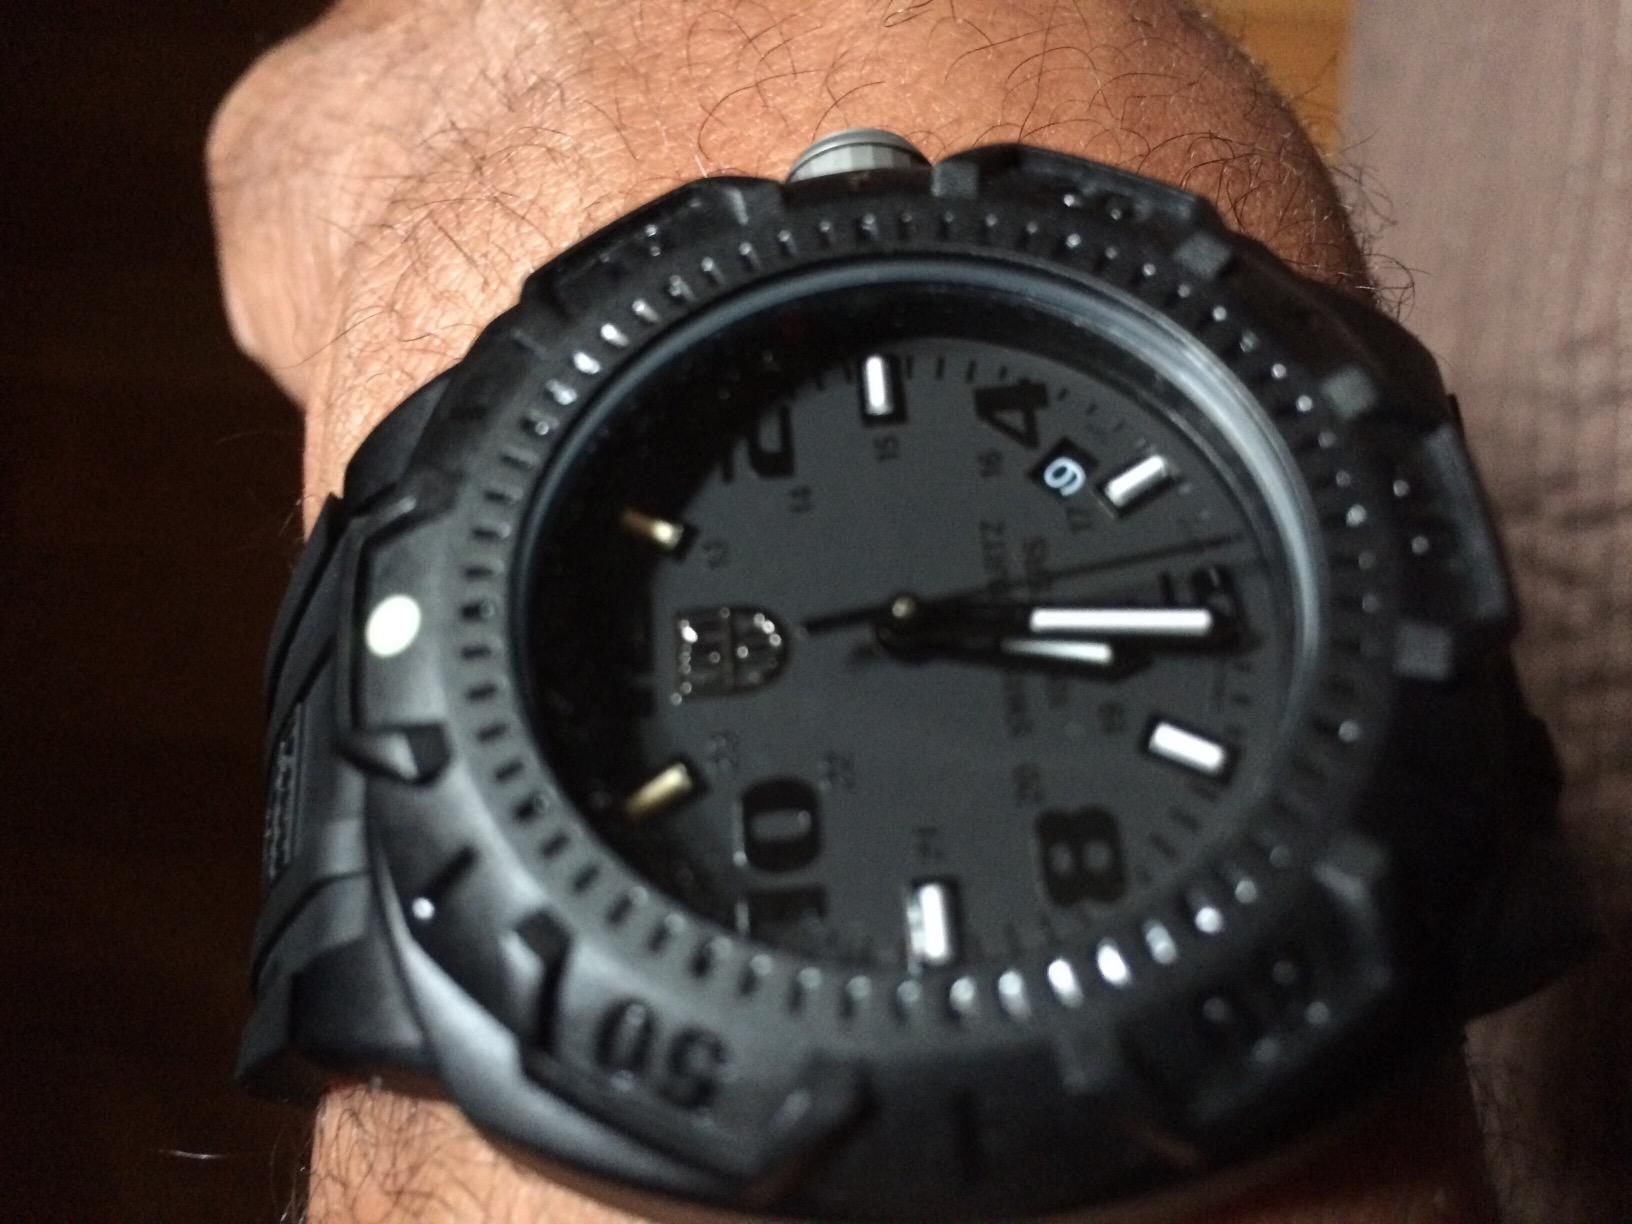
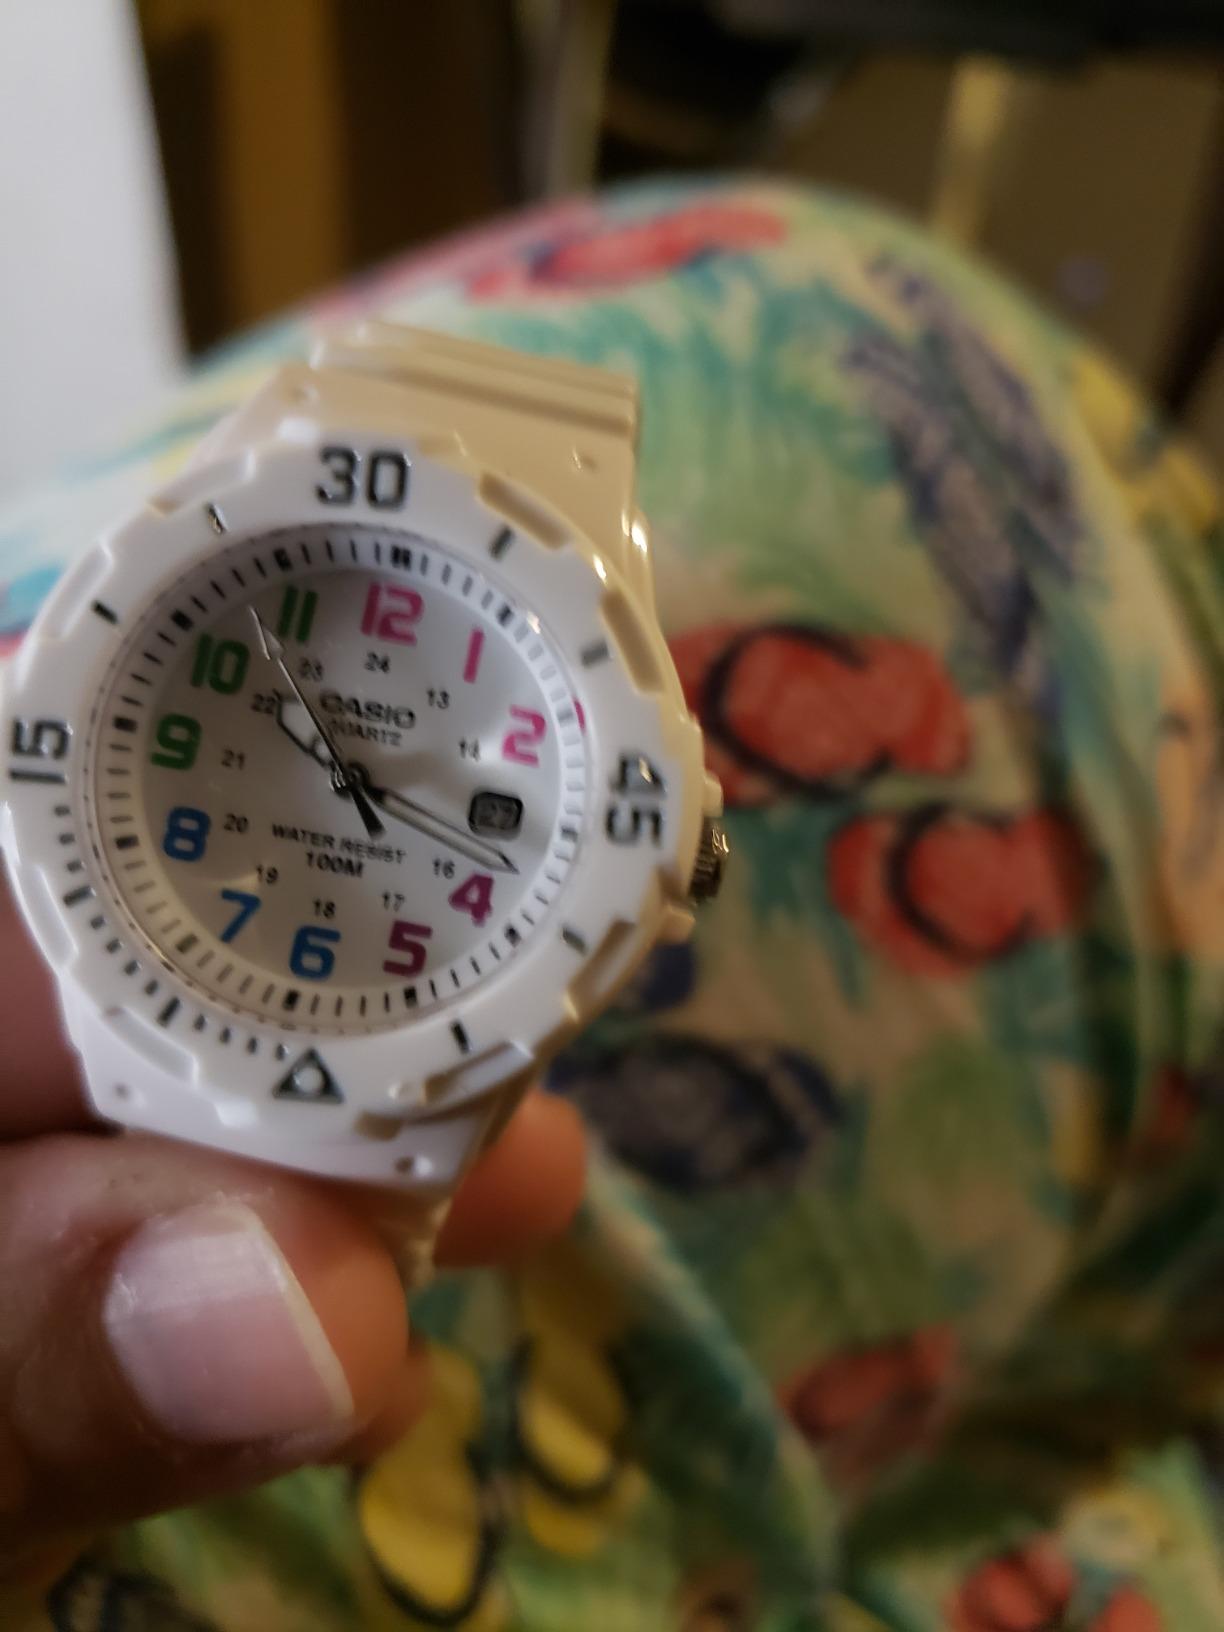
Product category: accessories_watch
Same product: no